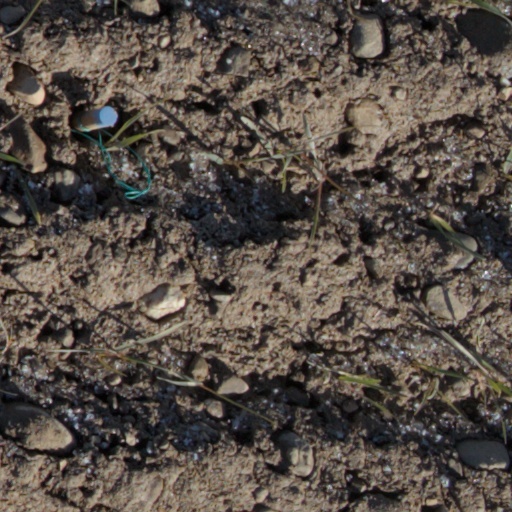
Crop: wheat